Varaha Lakshmi Narasimha temple, Simhachalam

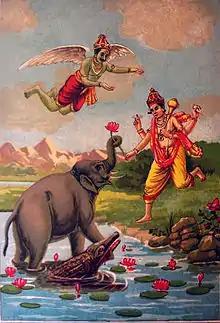
A four armed man with weapons rushes to save an elephant from a crocodile as a man-bird watches.

Narasimha Jayanti is celebrated on the fourteenth day of the first half of the Vaisakha month (Vaisakha Suddha Chaturdasi). As Vishnu manifested as Narasimha from a pillar in the evening of this day to save Prahlada, the celebrations are held in the twilight. An inscription dated 1287 CE recorded the arrangements made by Raghavanayaka and his grandson for the food offerings to the deity for this day. Another one dated 1356 CE notes a donation of 20 ganda madas on Vaisakha Suddha Chaturdasi for food offerings. The celebrations commence at around 6:00 pm. Most of the rituals carried out in the sanctum are the same as that of an ordinary day. However, the Rajabhoga is served late in the evening. Respite is given after the sacred bath and selected chapters of the temple's legend related to the manifestation of Narasimha are read out. The utsava idol of the deity is placed on a special prepared seat in the assembly hall throughout the event.